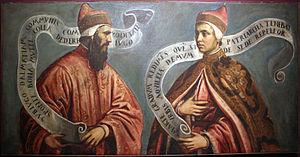
Ottone Orseolo est le 27ᵉ doge de Venise élu en 1009. Il est destitué en 1026 et remplacé par Pietro Barbolano.